Amec Foster Wheeler

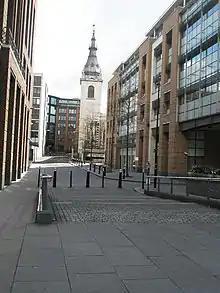
Head office of Amec Foster Wheeler in London (on the right)

Amec Foster Wheeler employed over 40,000 people in more than 55 countries. The company had three geographic business units covering engineering and project delivery operations—Americas; Northern Europe & Commonwealth of Independent States; Asia, Middle East, Africa & Southern Europe—and one power equipment business unit operating worldwide - The Global Power Group.